Yevgeny Frolov (boxer)

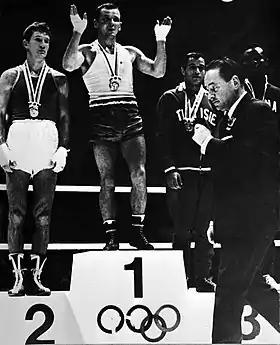
Frolov (left) at the 1964 Olympics

Yevgeny Vasilyevich Frolov (born 14 June 1941) is a retired Russian boxer. He competed at the 1964 and 1968 Olympics in the light welterweight division and finished in second and fifth place, respectively. Frolov was left-handed and his favorite strike was left jab. He retired with a record of 197 wins out of 212. He graduated from the Moscow State Forest University and then the All-Russian Academy of Foreign Trade and later worked at the Ministry of Foreign Trade.